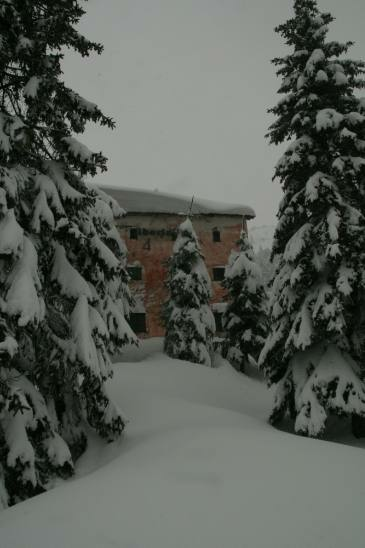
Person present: No